James Hargest

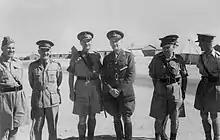
General Sir John Dill, British Chief of the Imperial General Staff, visits Maadi Camp, Egypt. From left to right: Brigadiers R. Miles and E. Puttick, Major General Freyberg and General Dill, Brigadiers J. Hargest and H. E. Barrowclough.

Following the outbreak of the First World War in August 1914 Hargest volunteered to serve in the New Zealand Expeditionary Force (NZEF) and was commissioned as a second lieutenant in the Otago Mounted Rifles. He served in the Gallipoli campaign and was severely wounded during the August Offensive. After several months of convalescence, he returned to active service in July 1916 with the New Zealand Division. Assigned to the 1st Battalion of the Otago Infantry Regiment, he commanded a company during the Battle of the Somme in September 1916. His actions in restoring order in his battalion, when he assumed command of four companies that had suffered heavy casualties following a failed attack on 27 September, saw him rewarded with the Military Cross. The citation for his MC, which appeared in "The London Gazette" in December, reads as follows: